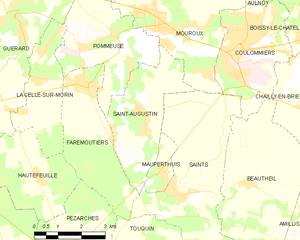
Carte des communes françaises Saint-Augustin